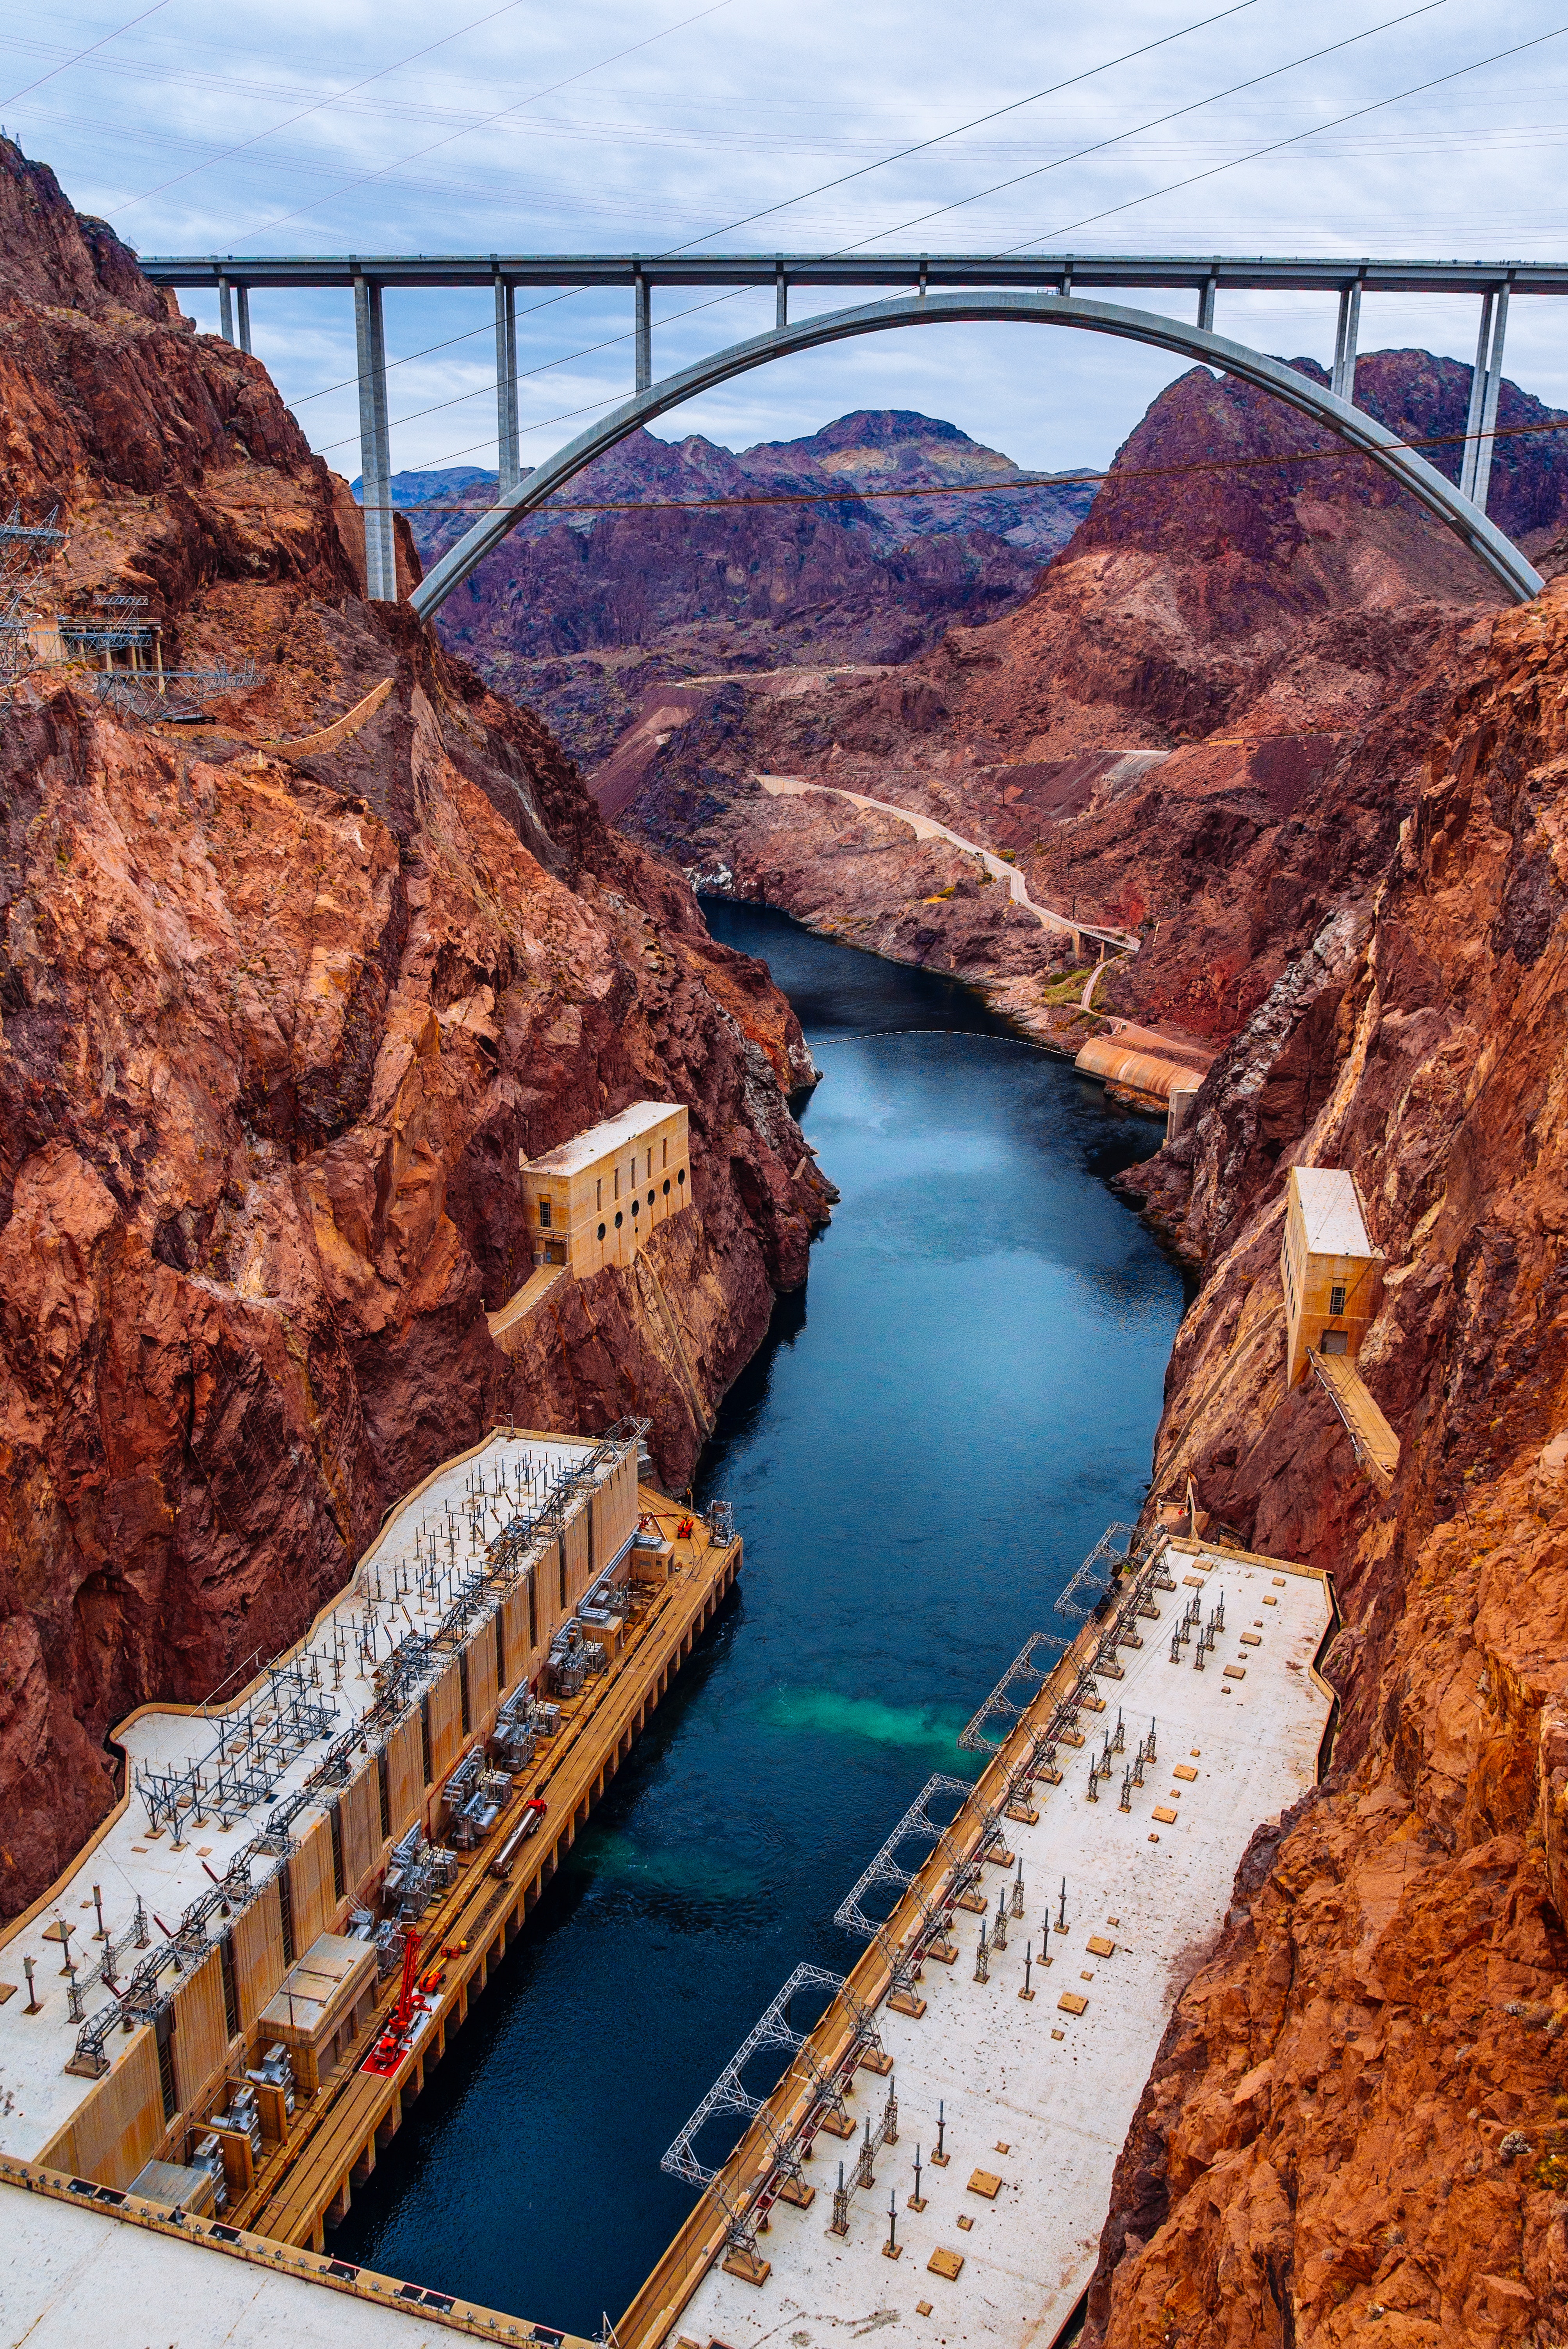
water, bridge, water resources, reservoir, canyon, waterway, rock, infrastructure, river, channel, dam, landscape, nonbuilding structure, lake, geological phenomenon, formation, sea, coast, vacation, suspension bridge, mountain, tourism, headland, canal